Jay Chou

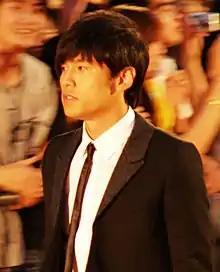
Chou at the 2007 Shanghai Film Festival

Chou's fourteenth studio album, "Jay Chou's Bedtime Stories", was released on 24 June 2016. That same year, Chou and fellow Taiwanese recording artist A-Mei released the collaboration single "Shouldn't Be" (不該), which was included on the album's tracklist. The song won the 2016 Top 20 Golden Melody Awards in the Global Pop Music Gold List. One week after the release of Chou's fourteenth album, the singer embarked on his seventh world tour, The Invincible World Tour. The tour opened with a four-day concert at the Mercedes-Benz Arena in Shanghai from 30 June to 3 July, which saw a total attendance of 44,000 people. His concert at the Singapore National Stadium in Singapore on 3 September 2016 drew a crowd of 40,000 people.